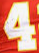
Number: 4